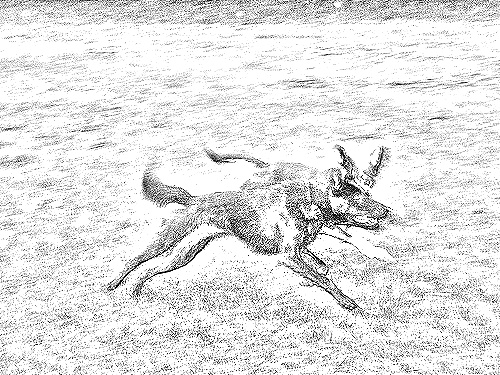
Portrait style: Sketch Portrait